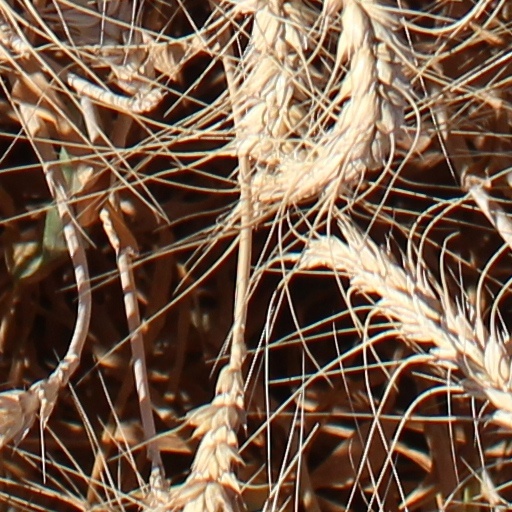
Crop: wheat